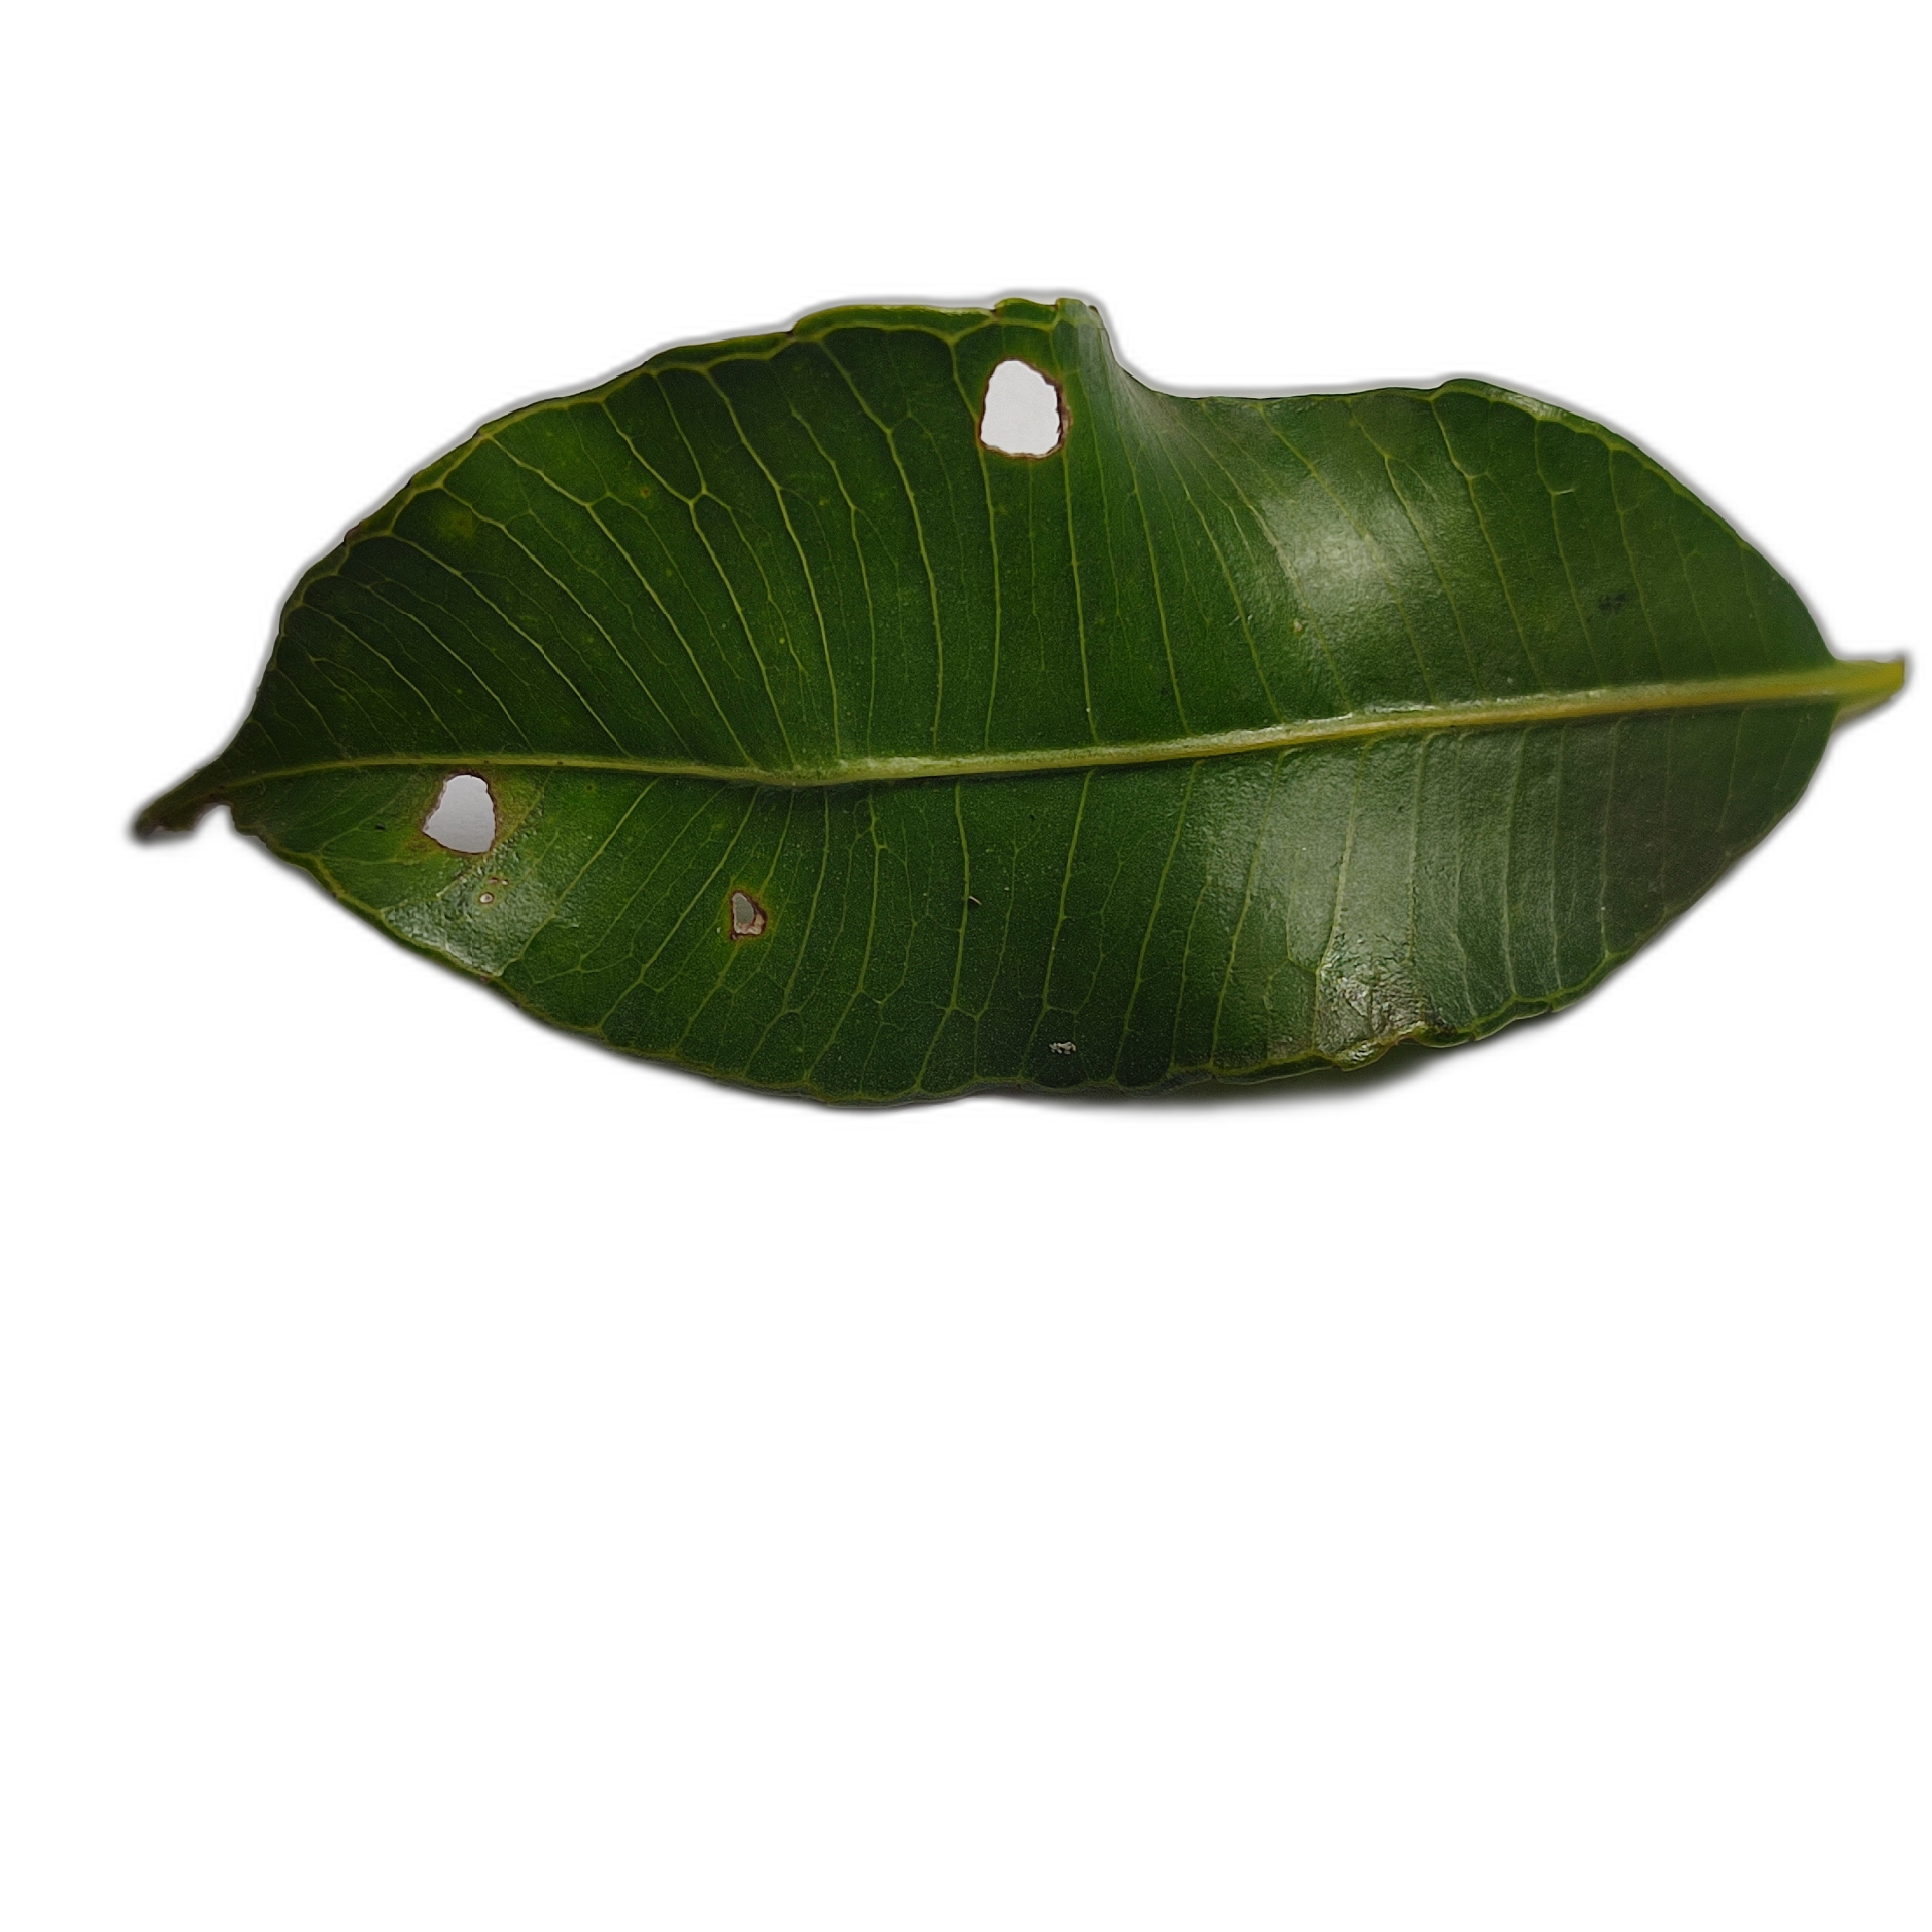
Label: not_healthy